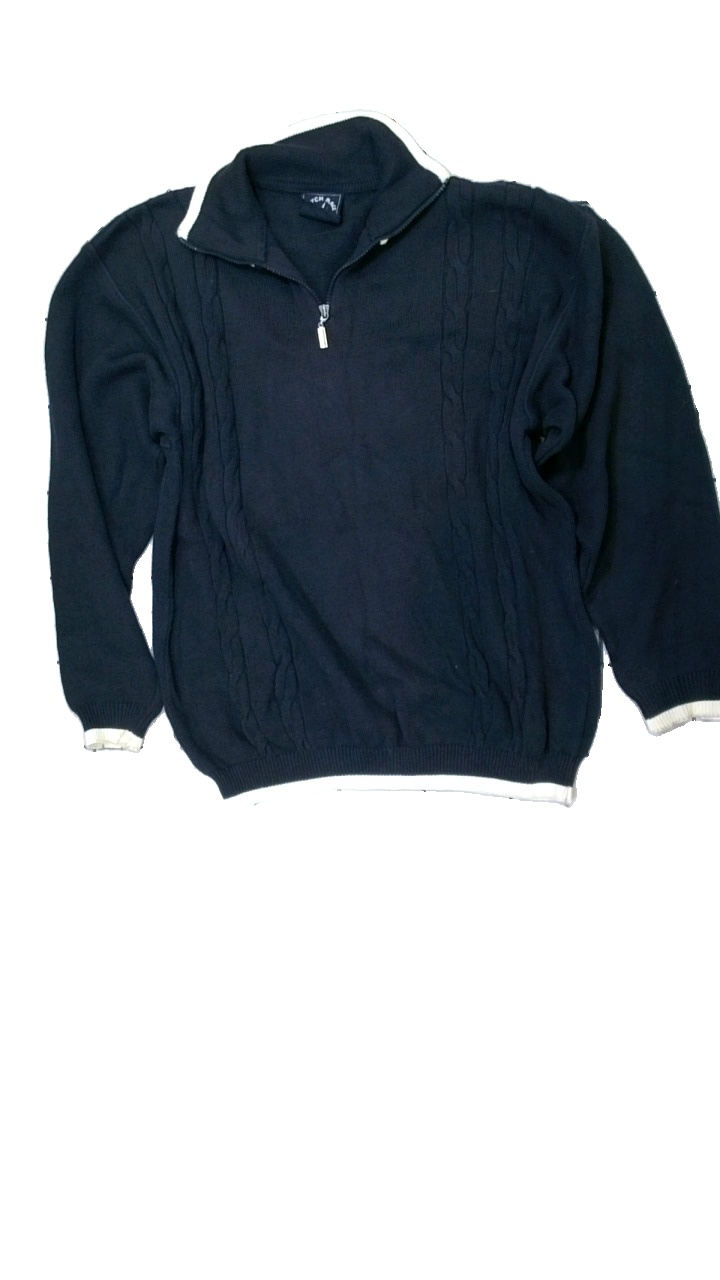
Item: Sweater (Men)
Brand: Red Green
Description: blå tjocktröja med dragkedja upptill, urtvättad
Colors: White, Blue
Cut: Regular
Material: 100% cotton
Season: All
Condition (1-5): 2
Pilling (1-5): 2
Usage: Export
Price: <50